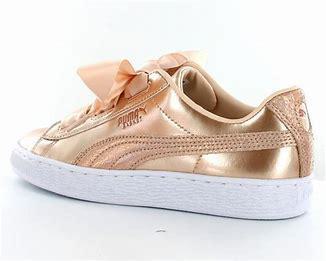
Brand: Puma
Model: Basket Heart